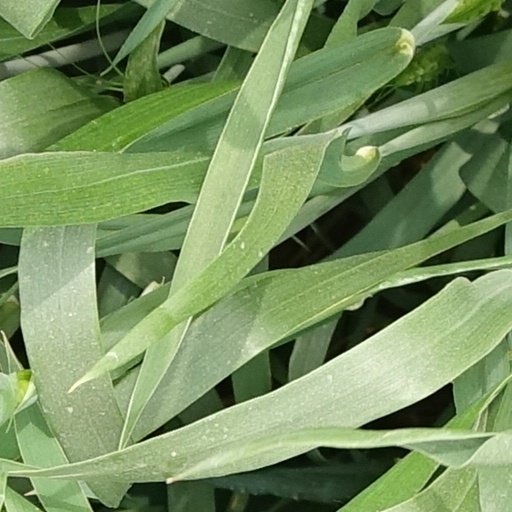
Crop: wheat